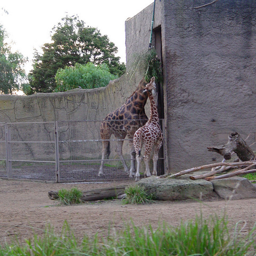
a couple of big giraffes that are next to a building
Two Zebras are standing by a large wall outdoors.
Two giraffe's are standing up against a brick building.
A couple of giraffe standing next to each other.
Giraffes in an animal park eating hanging plants